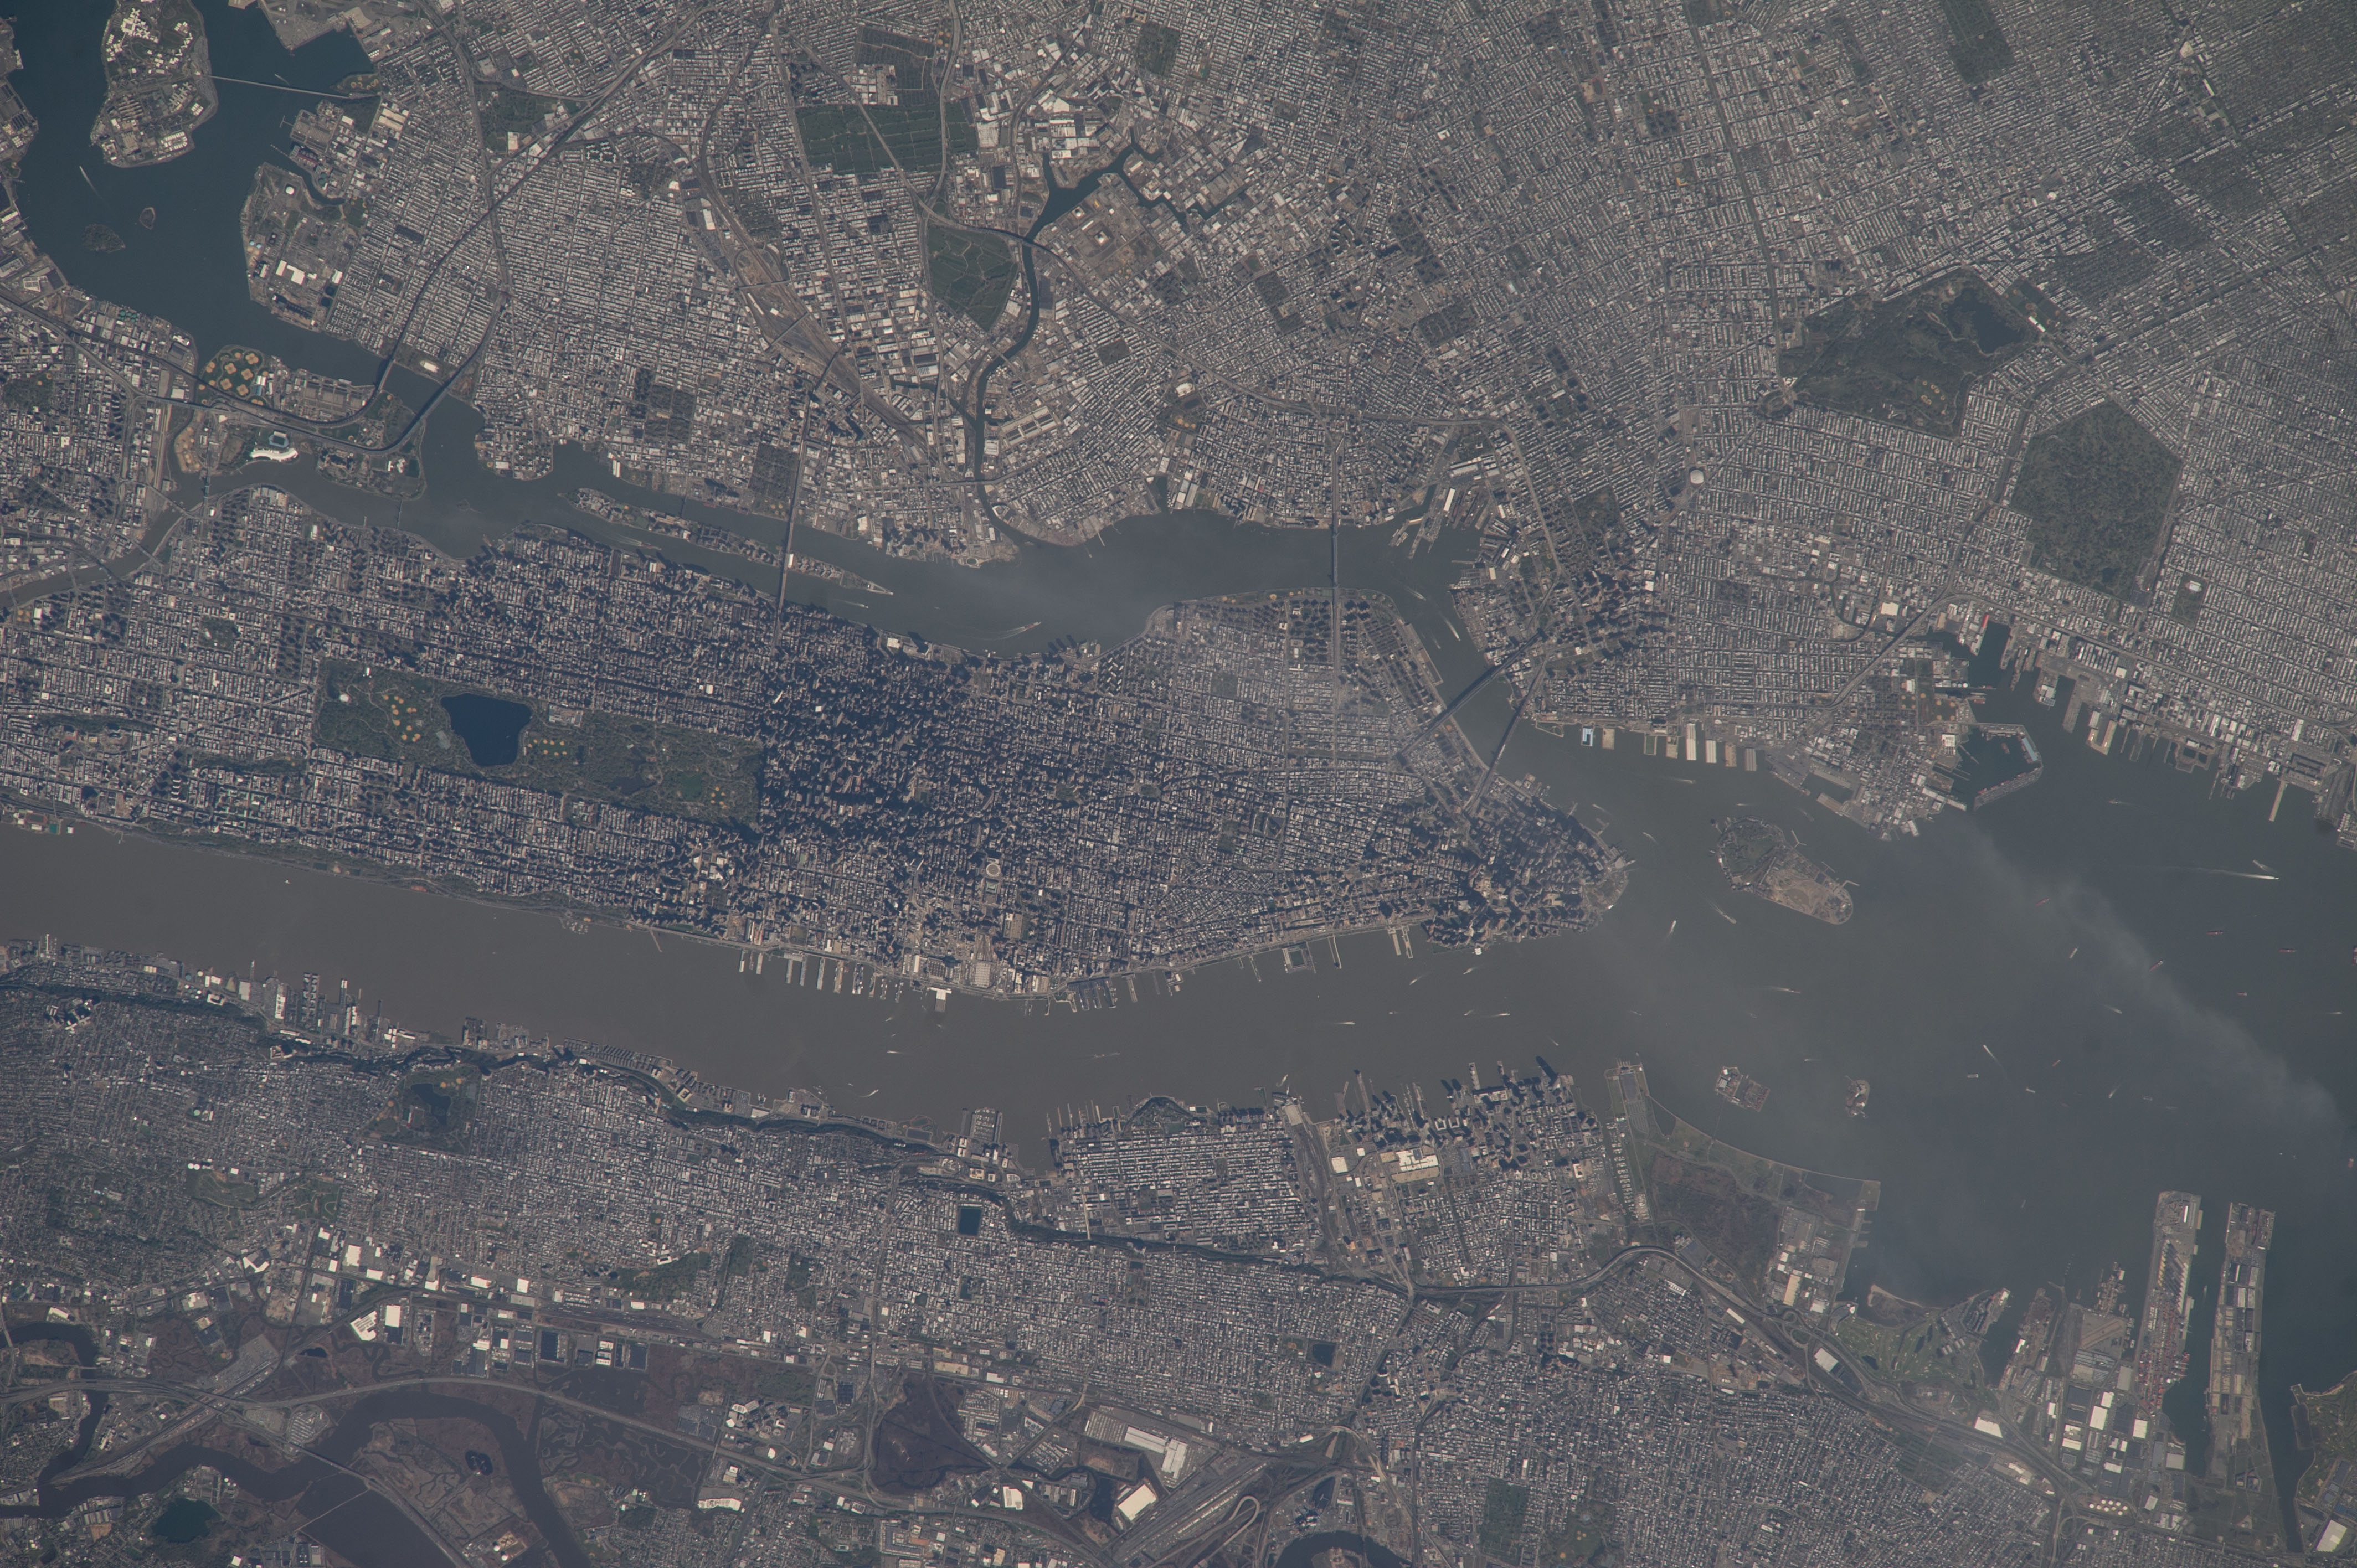
snow, winter, manhattan, new york city, asphalt, cityscape, nyc, space, usa, aerial view, aerial photography, atmosphere of earth, geological phenomenon